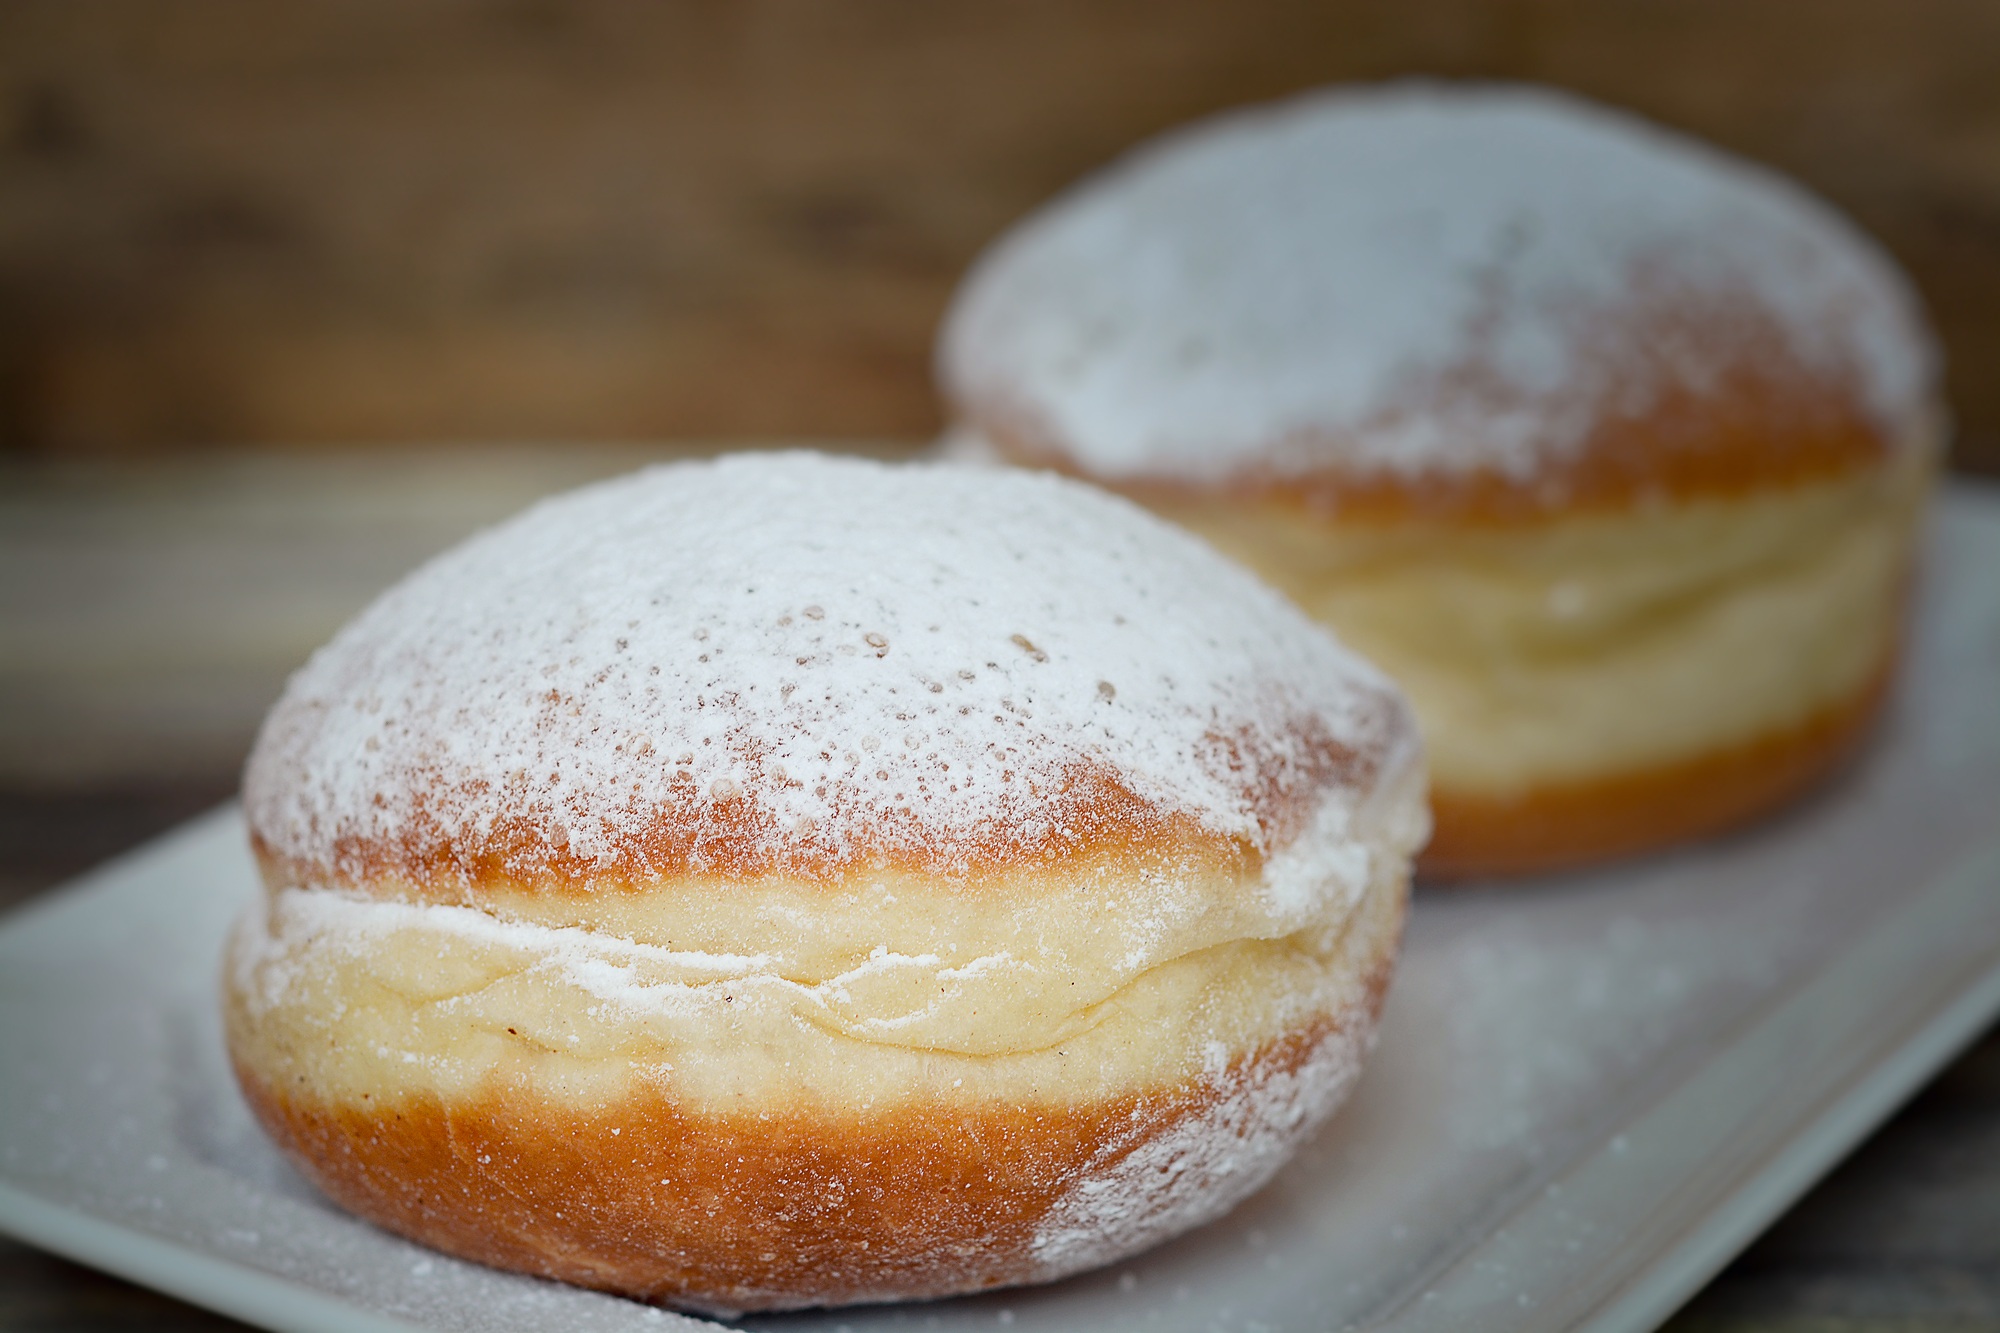
dish, food, carnival, breakfast, baking, close, dessert, eat, cuisine, pastry, dough, donut, doughnut, calories, sweet dish, pastries, powdered sugar, sugar, berlin, souffle, baked goods, flavor, kcal, anpan, calorie bomb, beignet, brioche, p czki, english muffin, sufganiyah